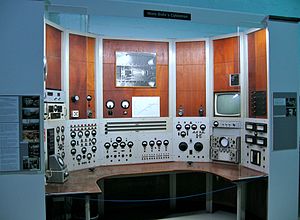
Danmarks Tekniske Museum / Galleri
Danmarks Tekniske Museum er et teknisk museum, der ligger Fabriksvej 25 i Helsingør. Det udstiller fly, veteranbiler, dampmaskiner, cykler, computere, telefoner og meget mere teknik på 8.000 kvadratmeter. Hvert år fejrer museet Fars dag med en stor maskinfest. I ferierne er der som regel særlige aktiviteter for børn. Udenfor er det på visse dage muligt at køre med minitog.